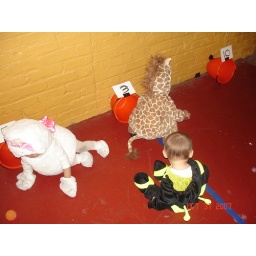
Dylan, James, and cute kitty chasing balls around the gym.